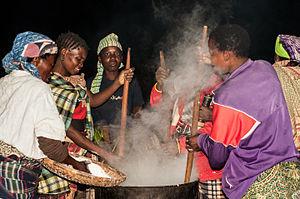
L’ugali [ugali] est l'aliment de base traditionnel de l'est de l'Afrique. Il est essentiellement constitué de farine cuite à l'eau et agglomérée en boule. Dans l'est, la farine est le plus souvent issue du maïs ou du mil. Plusieurs farines peuvent être mélangées, plus rarement des condiments comme de la purée d'arachide sont rajoutés. L'ugali est dit blanc avec de la farine de maïs et brun avec de la farine de mil. La valeur nutritive de cet aliment est considérée comme relativement faible.
La cuisine du Mozambique est une cuisine d'Afrique de l'Est qui mêle influences africaines, indiennes et portugaises. Les fruits de mer et les viandes y sont à l'honneur, servis avec du riz, des frites ou des légumes. Parmi les plats traditionnels figurent xima et matapa.
Les Yao sont une population bantoue d'Afrique australe, vivant principalement au Mozambique, également au Malawi et en Tanzanie, à la pointe sud du Lac Malawi.